TaxSlayer

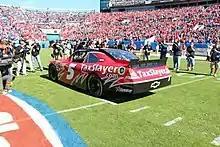
The TaxSlayer.com Nationwide Series car on the field during the 2012 Gator Bowl coin toss

TaxSlayer is the title sponsor for the TaxSlayer Bowl, a college football bowl game held in Jacksonville, Florida. The game was previously known as the Gator Bowl and has been held continuously since 1946, making it the sixth oldest college bowl game. In 2014 the company struck a new six-year deal with Gator Bowl Sports to rename the bowl the TaxSlayer Bowl beginning in 2015.